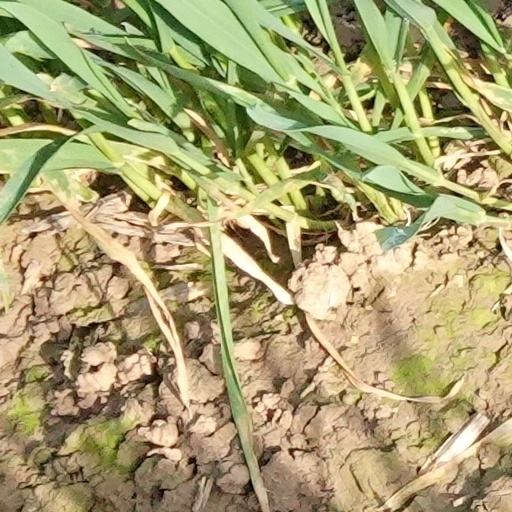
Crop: wheat